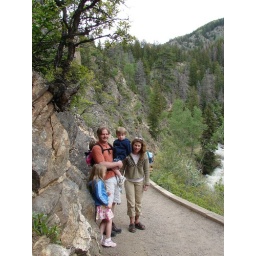
We were just starting a hike up a mountain side above fish creek falls.